Maddalena (Genoa)

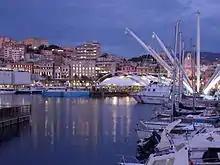
View of old harbour

The three neighbourhoods of the old town of Genoa overlook the old harbour. The sea front of Maddalena coincides with the quays in front of Piazza Caricamento.